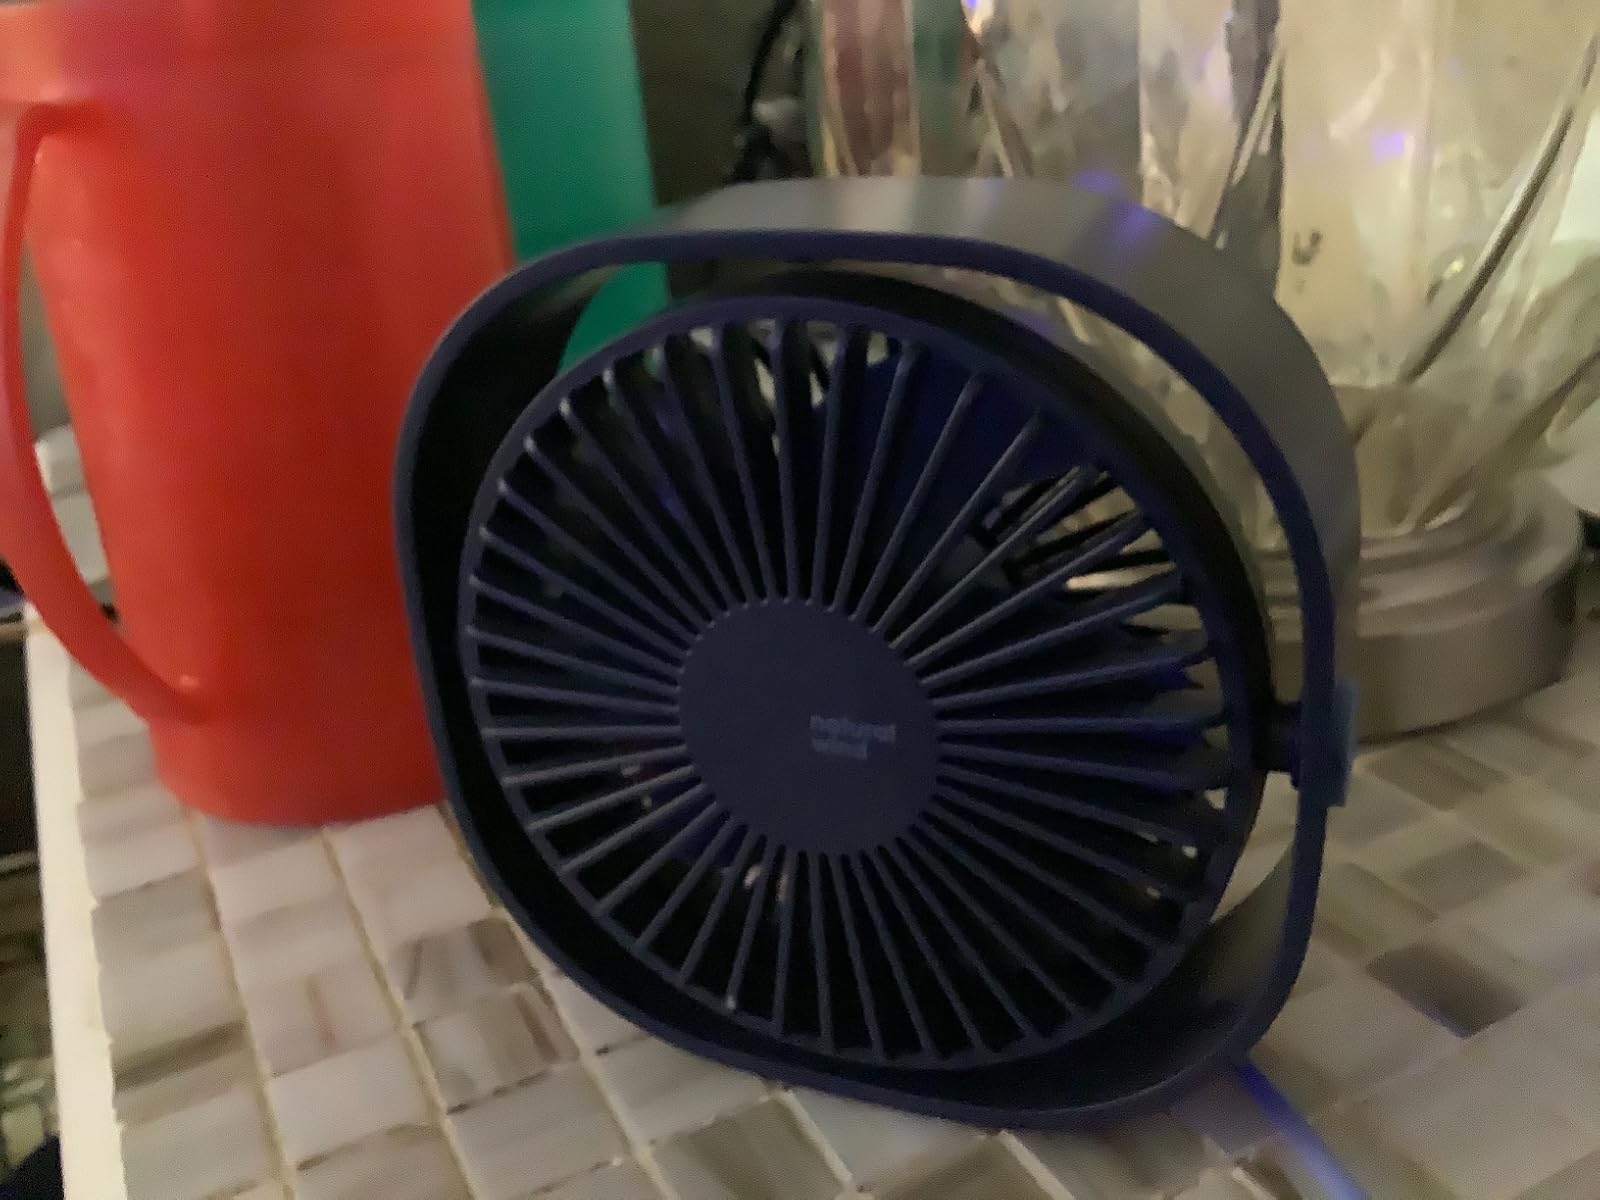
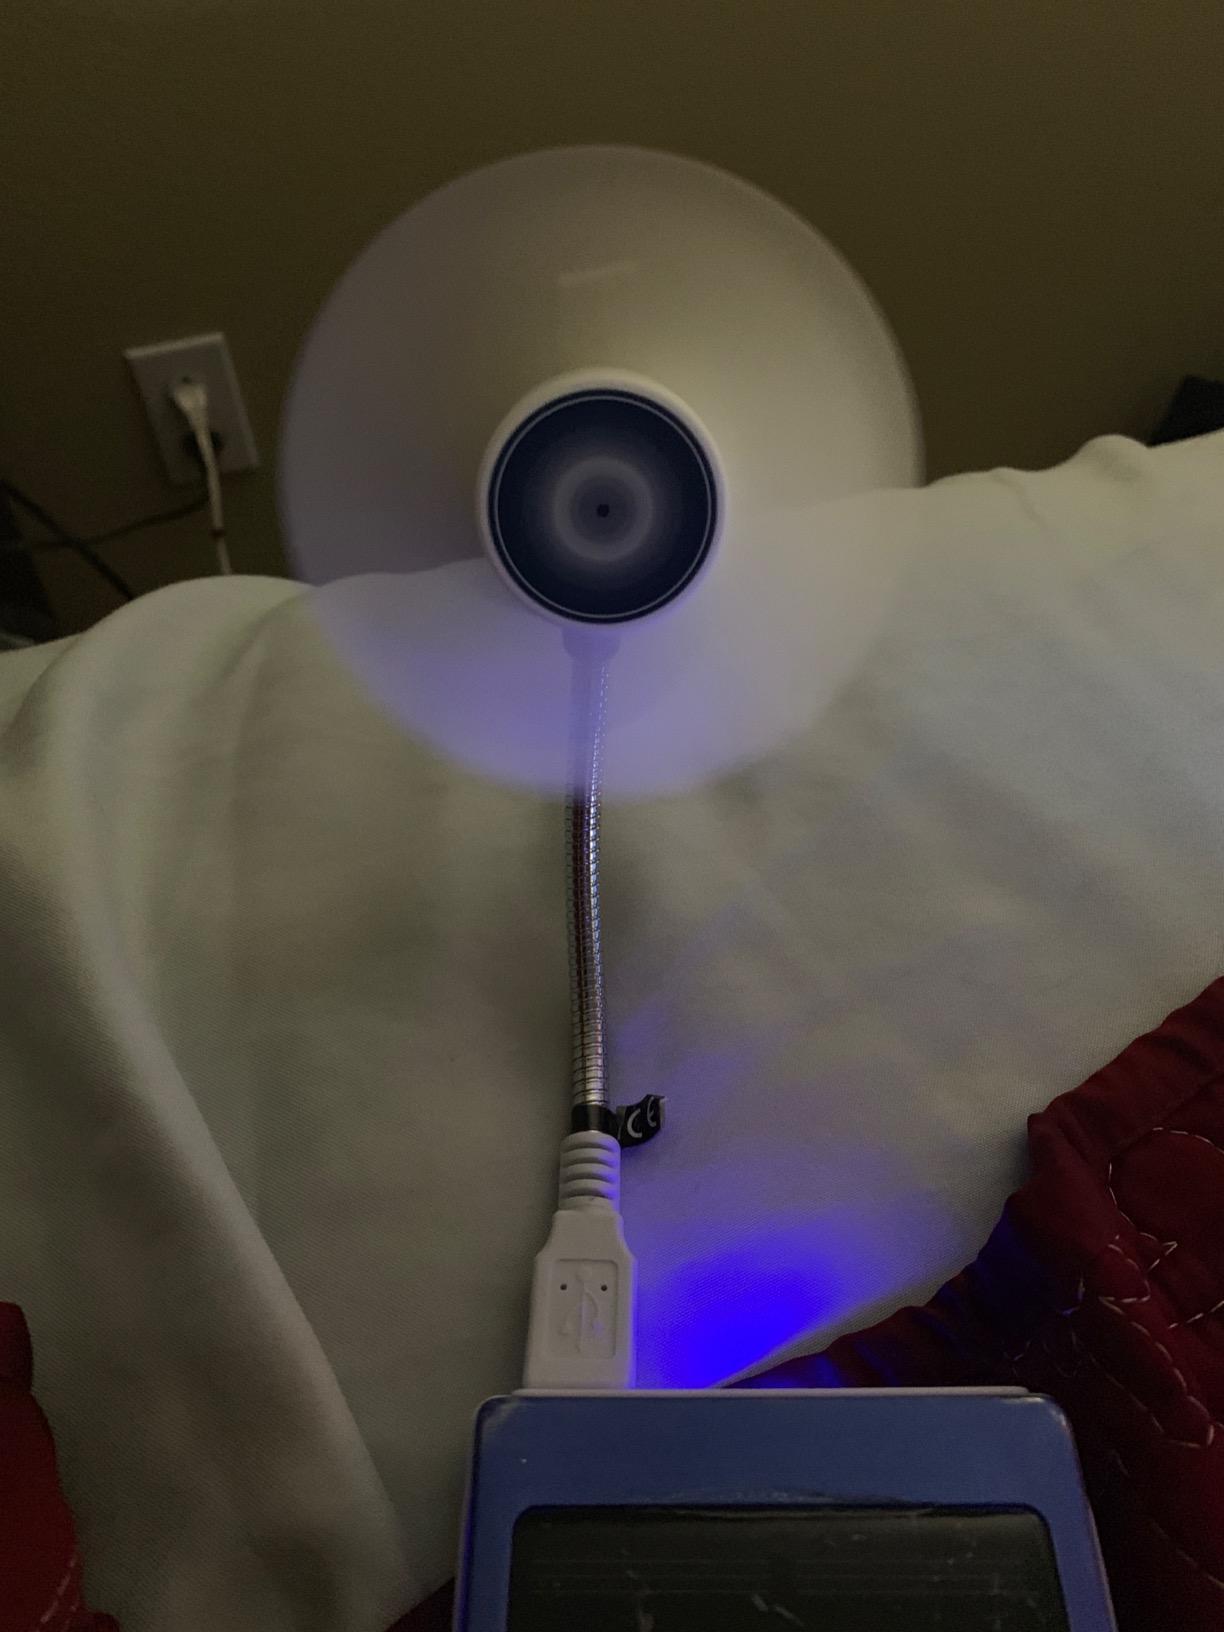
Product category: fan
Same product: no